Taractrocera luzonensis

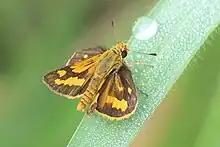

Taractrocera luzonensis is a butterfly of the family Hesperiidae. It is found from south-western Burma and northern Thailand through Malaysia, Sumatra, Borneo and the Philippines to Sulawesi and neighbouring islands.